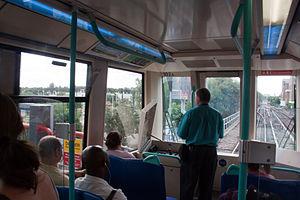
Docklands Light Railway Trains. London. UK. / Poste de conduite ouvert pour pilotage manuel.